2nd Canadian Regiment

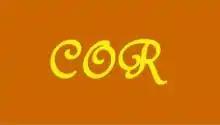
Flag purported to be that of the regiment

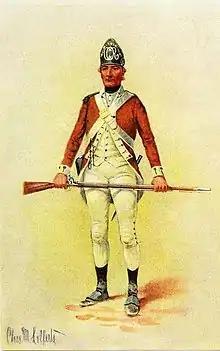
Watercolor drawing, by Charles M. Lefferts, depicting the 2nd Canadian Regiment, Continental Line, uniform

The 2nd Canadian Regiment (1776–1783), also known as Congress's Own or Hazen's Regiment, was an Extra Continental regiment of the American Patriots' Continental Army, consisting primarily of volunteers from the Province of Quebec. It was authorized on January 20, 1776 under the command of Colonel Moses Hazen. All or part of the regiment saw action at Staten Island, Brandywine, Germantown and the Siege of Yorktown. Most of its non-combat time was spent in and around New York City as part of the forces monitoring the British forces occupying that city. The regiment was disbanded on November 15, 1783 at West Point, New York.